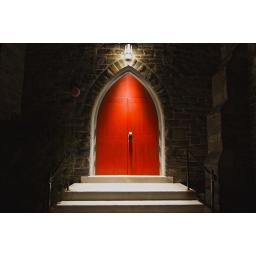
Just a red door in the midnight